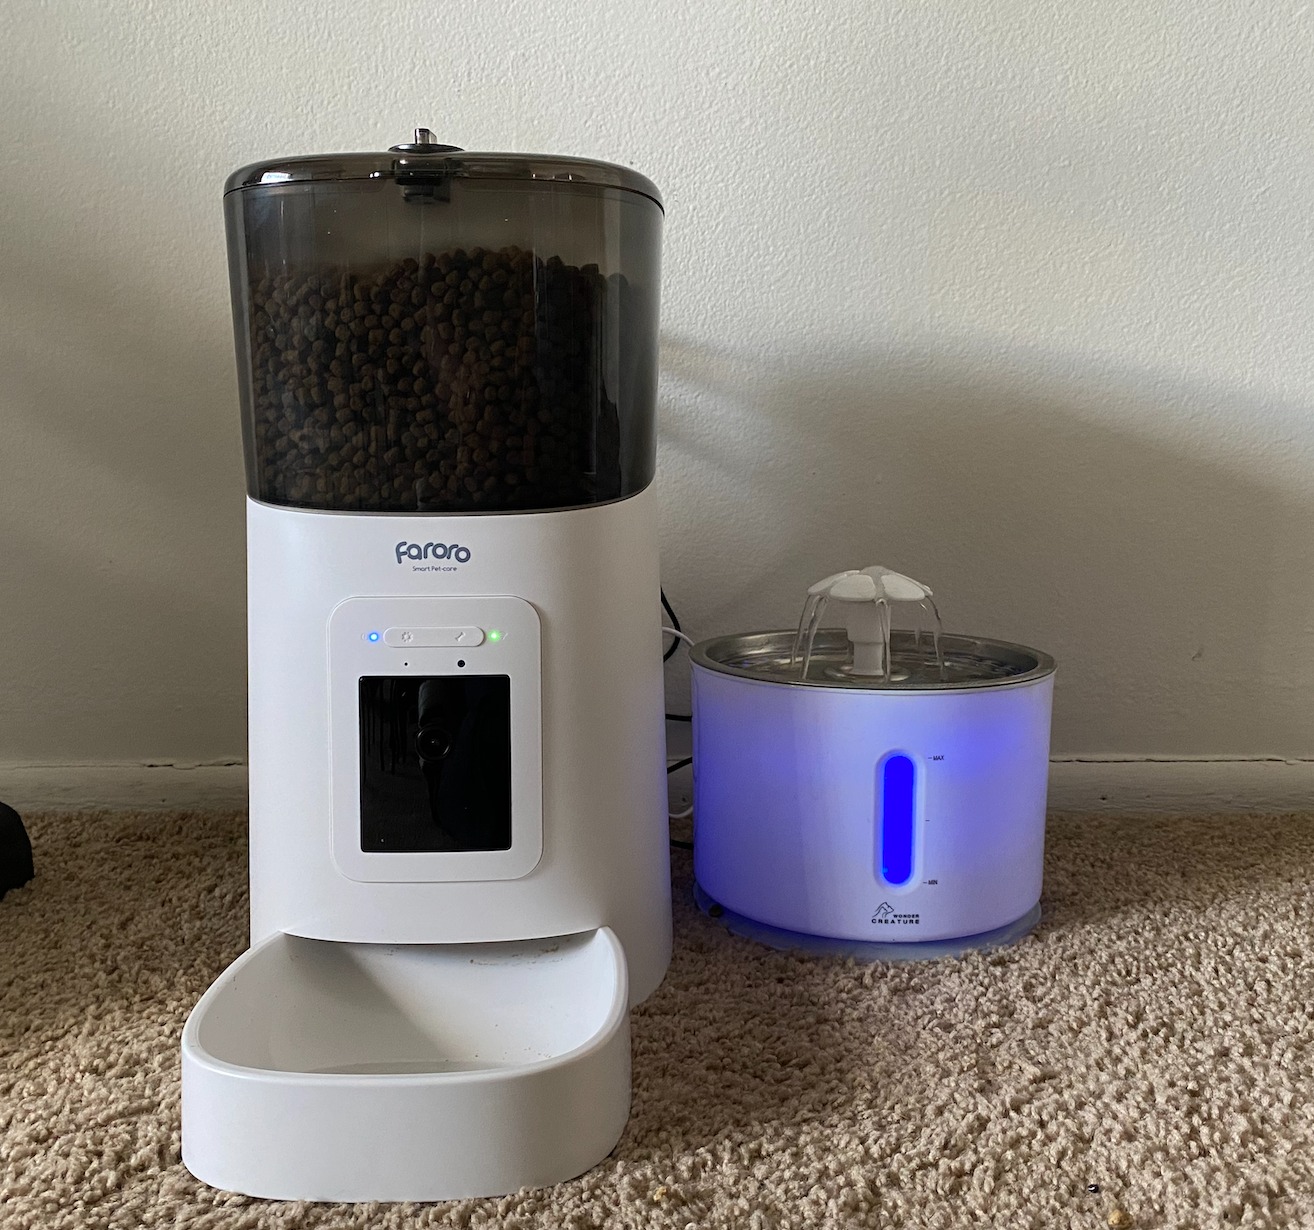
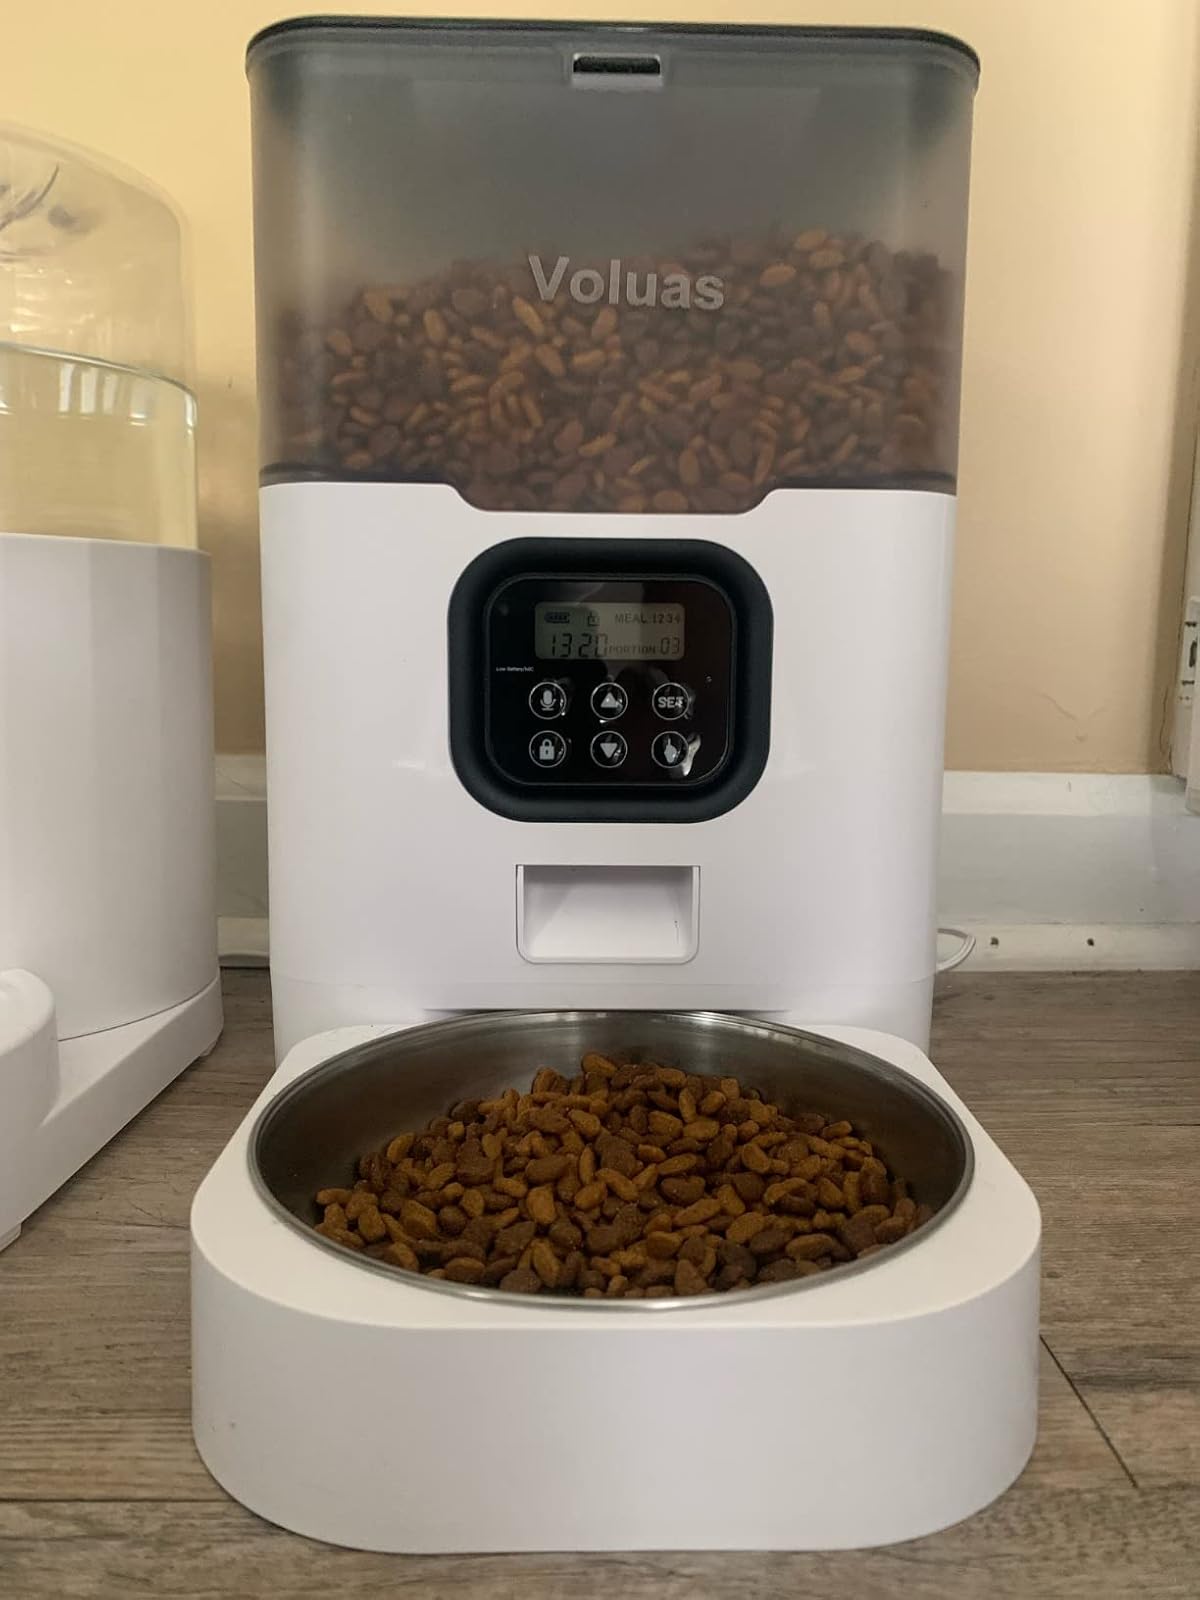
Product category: items_feeder
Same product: no